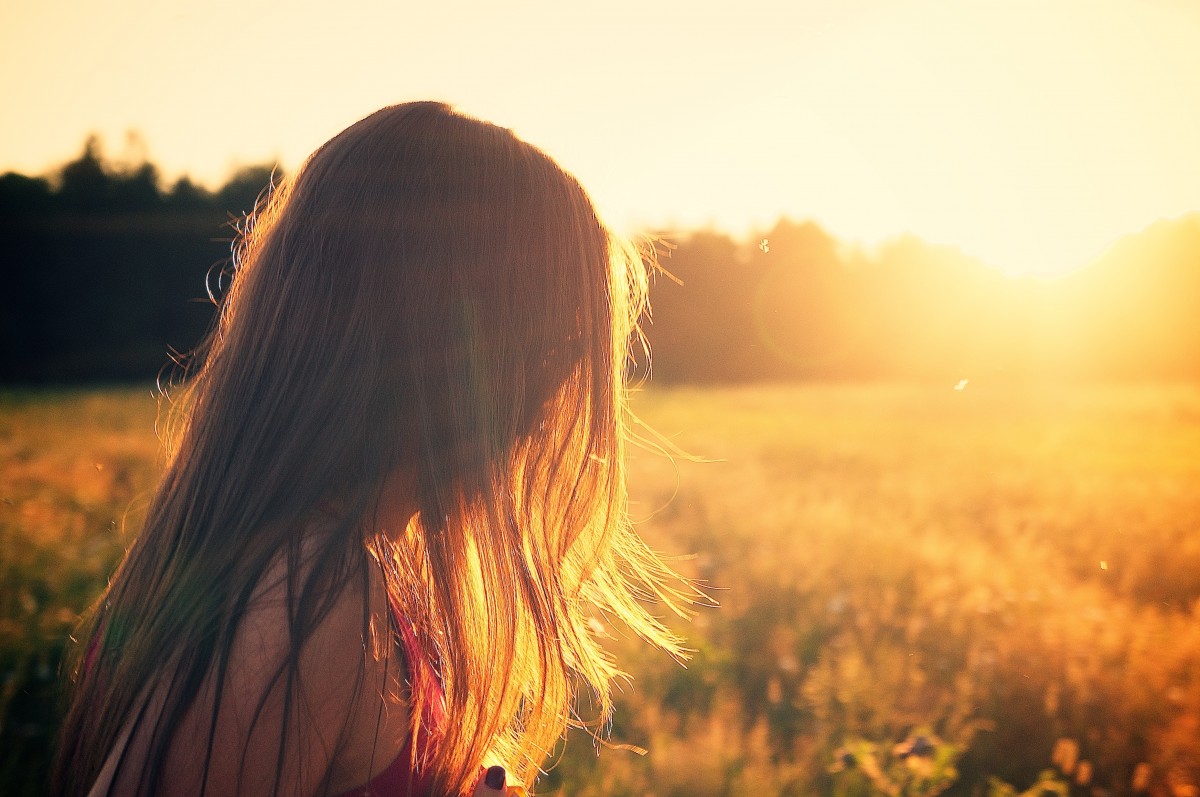
Tags: girl, sunshine, sun, woman, hair, sunrise, sunset, field, sunlight, morning, flower, evening